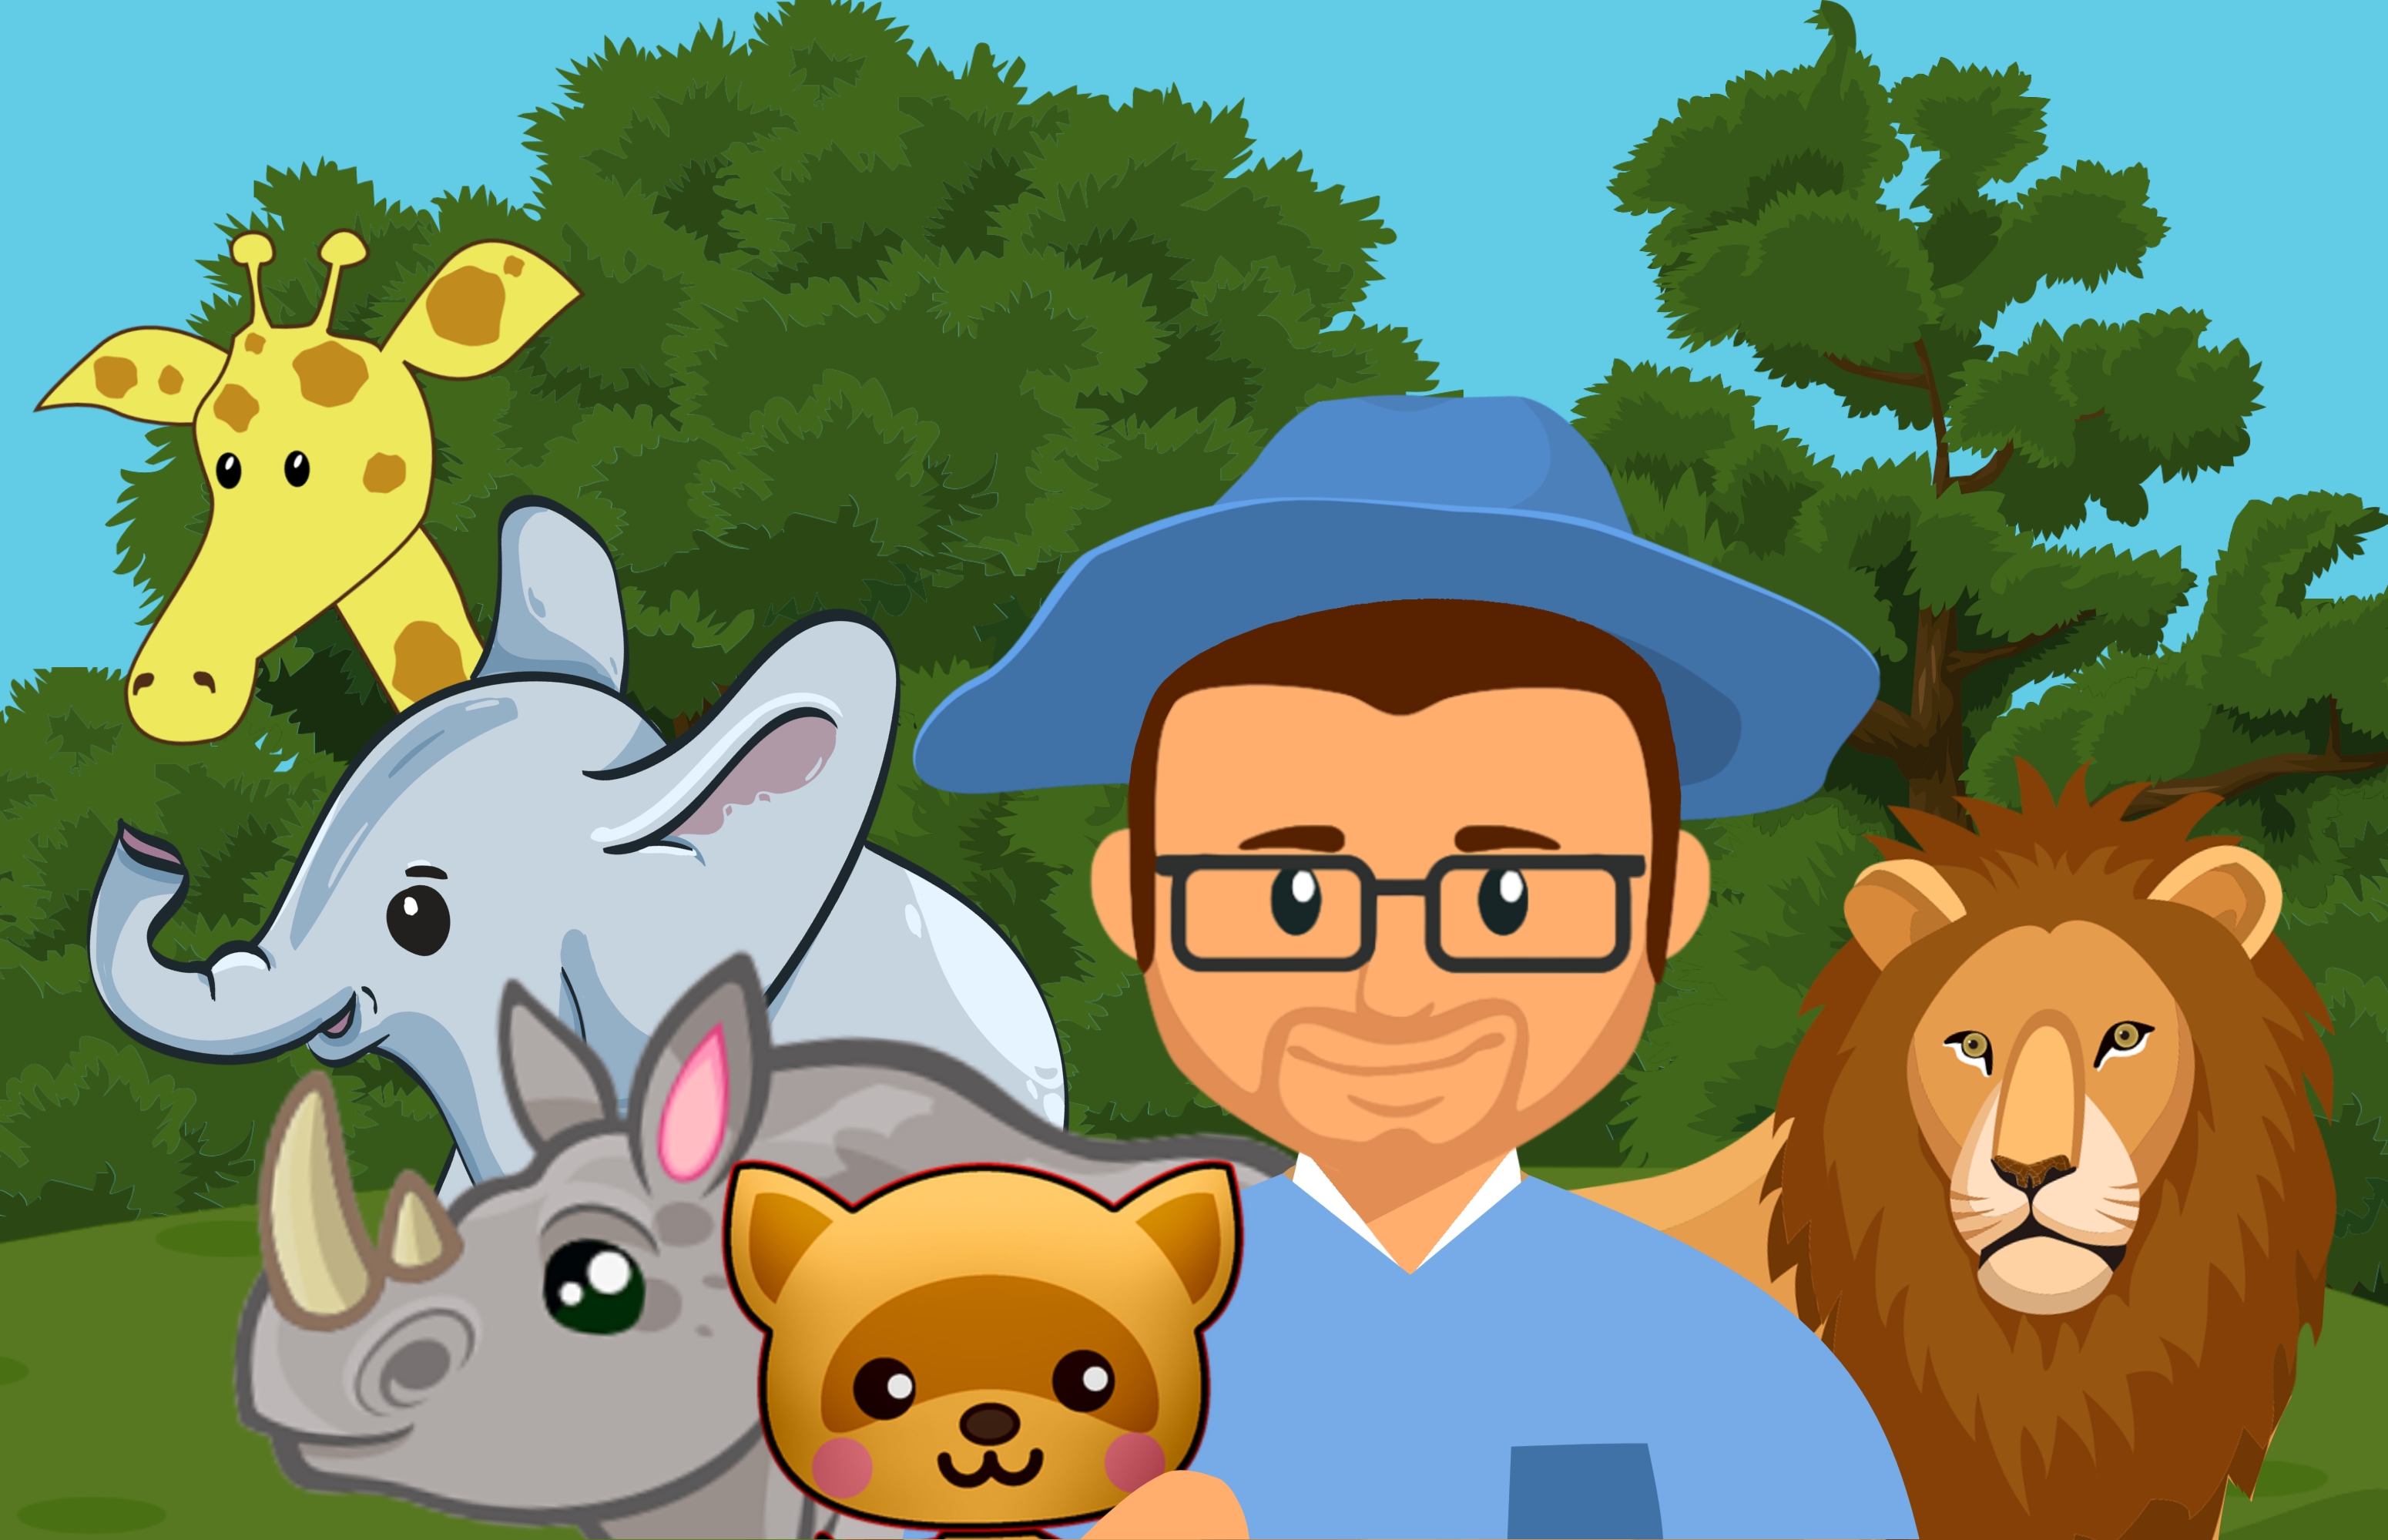
safari, zoo, man, care, animal, friend, jungle, nature, outside, mammal, work, worker, train, happy, wild, elephant, lion, tree, feed, giraffe, rhinoceros, Animated cartoon, cartoon, illustration, animation, art, grass, wildlife, fiction, clip art, fawn, fictional character